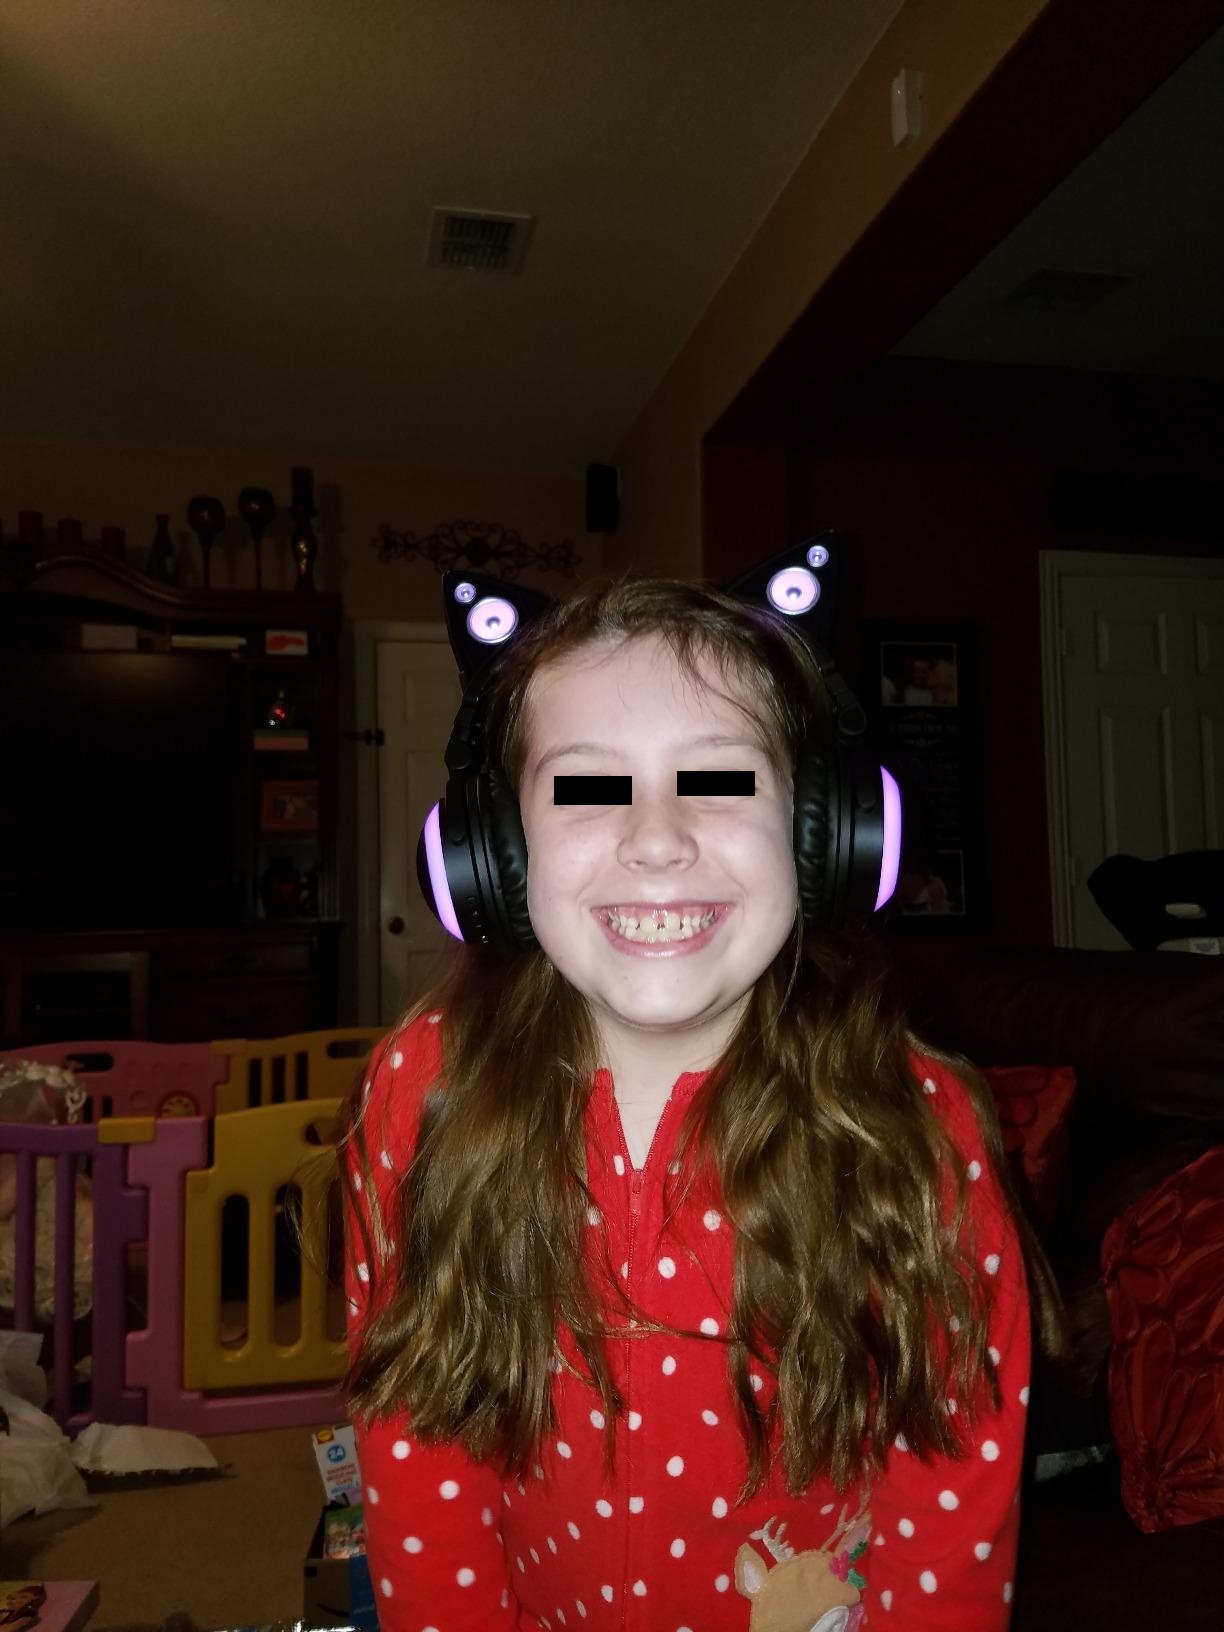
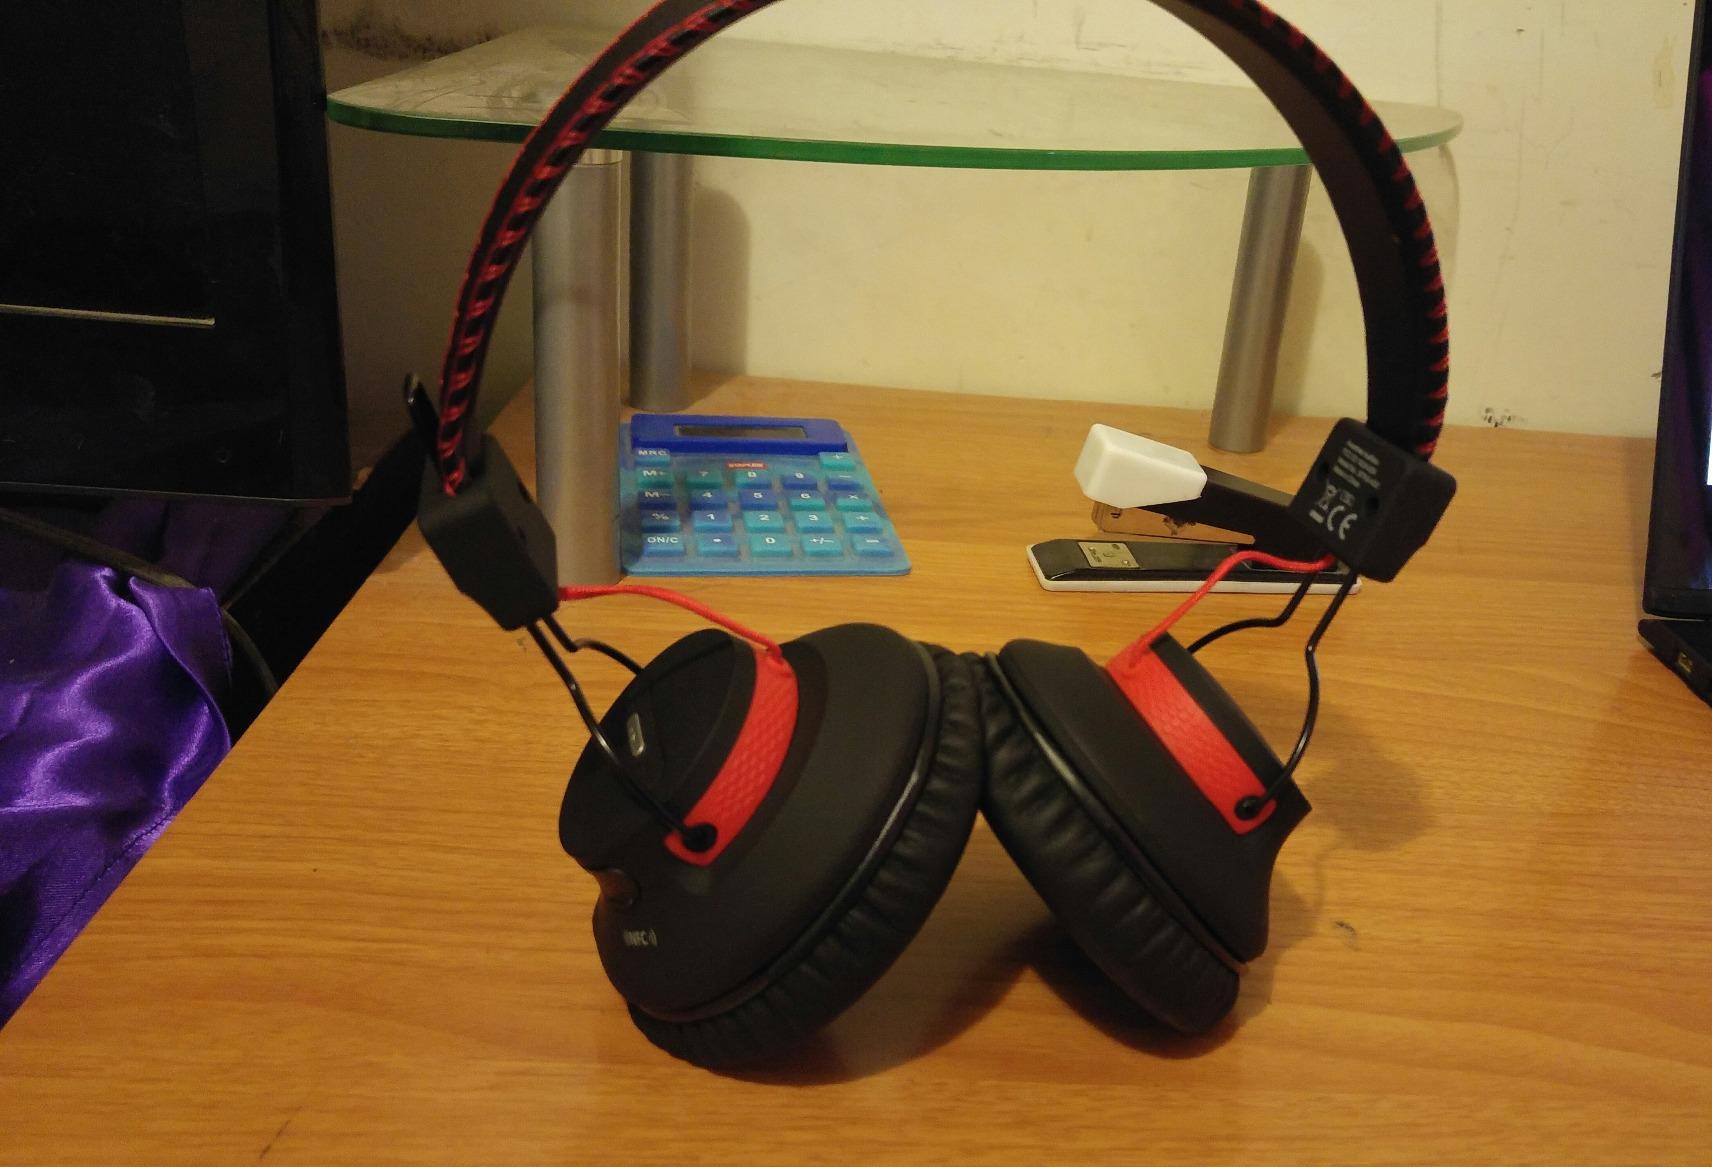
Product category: headphones
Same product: no